Lý Thánh Tông

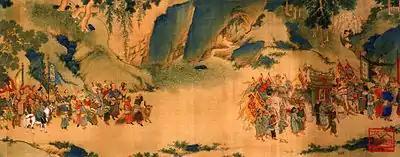
Depiction of Tanguts and Vietnamese embassies to Sung China

After Nong Zhigao's rebellion was suppressed in 1055, the Guangnan West Circuit Fiscal Commissioner, Wang Han (fl. 1043–1063), feared that Nong Zhigao's kinsmen Nùng Tông Đán intended to plunder the region after he crossed the Song border in 1057. Wang Han took a personal visit to Nùng Tông Đán's camp and spoke with Nong Zhigao's son, explaining that seeking "Interior Dependency" status would alienate them from the Vietnamese, but if they remained outside of China proper they could safely act as loyal frontier militia. A local Song official, Xiao Zhu, agitated for military action against Thăng Long to settle the border question. They secretly trained military units and sheltered refugees from the Vietnamese side, including army deserters. The contradiction between the pacific pronouncements of the Song court and the devious, provocative policy of local Song officials angered Lý Nhật Tôn. In 1059, Lý Nhật Tôn to launch a punitive attack across the border, declaring his hate for "Sung's untrustworthiness". After a year or so of attacks and counter-attacks, in which the local Sung officials fared poorly, a parley between Sung and Vietnamese envoys produced a temporary calm as some activist Sung officials were dismissed and the Sung court officially accepted Thăng Long's explanation of events. According to the Chinese, Lý Nhật Tôn violated propriety by arrogantly proclaiming himself an emperor. Because of recently violence in the borders, local Song officials went so far as to conspire with the Cham king to put pressure on the Vietnamese. A Vietnamese embassy was permitted to offer tribute to the court of Renzong in Kaifeng, arriving on 8 February 1063 to deliver gifts, including nine tamed elephants. The king sent a second embassy to the Sung court in 1067 to congratulate Shenzong's coronation, and received gifts from the Sung emperor including a golden belt, silver ingots, 300 bolts of silk, two horses, a saddle inlaid with gold and silver plating.